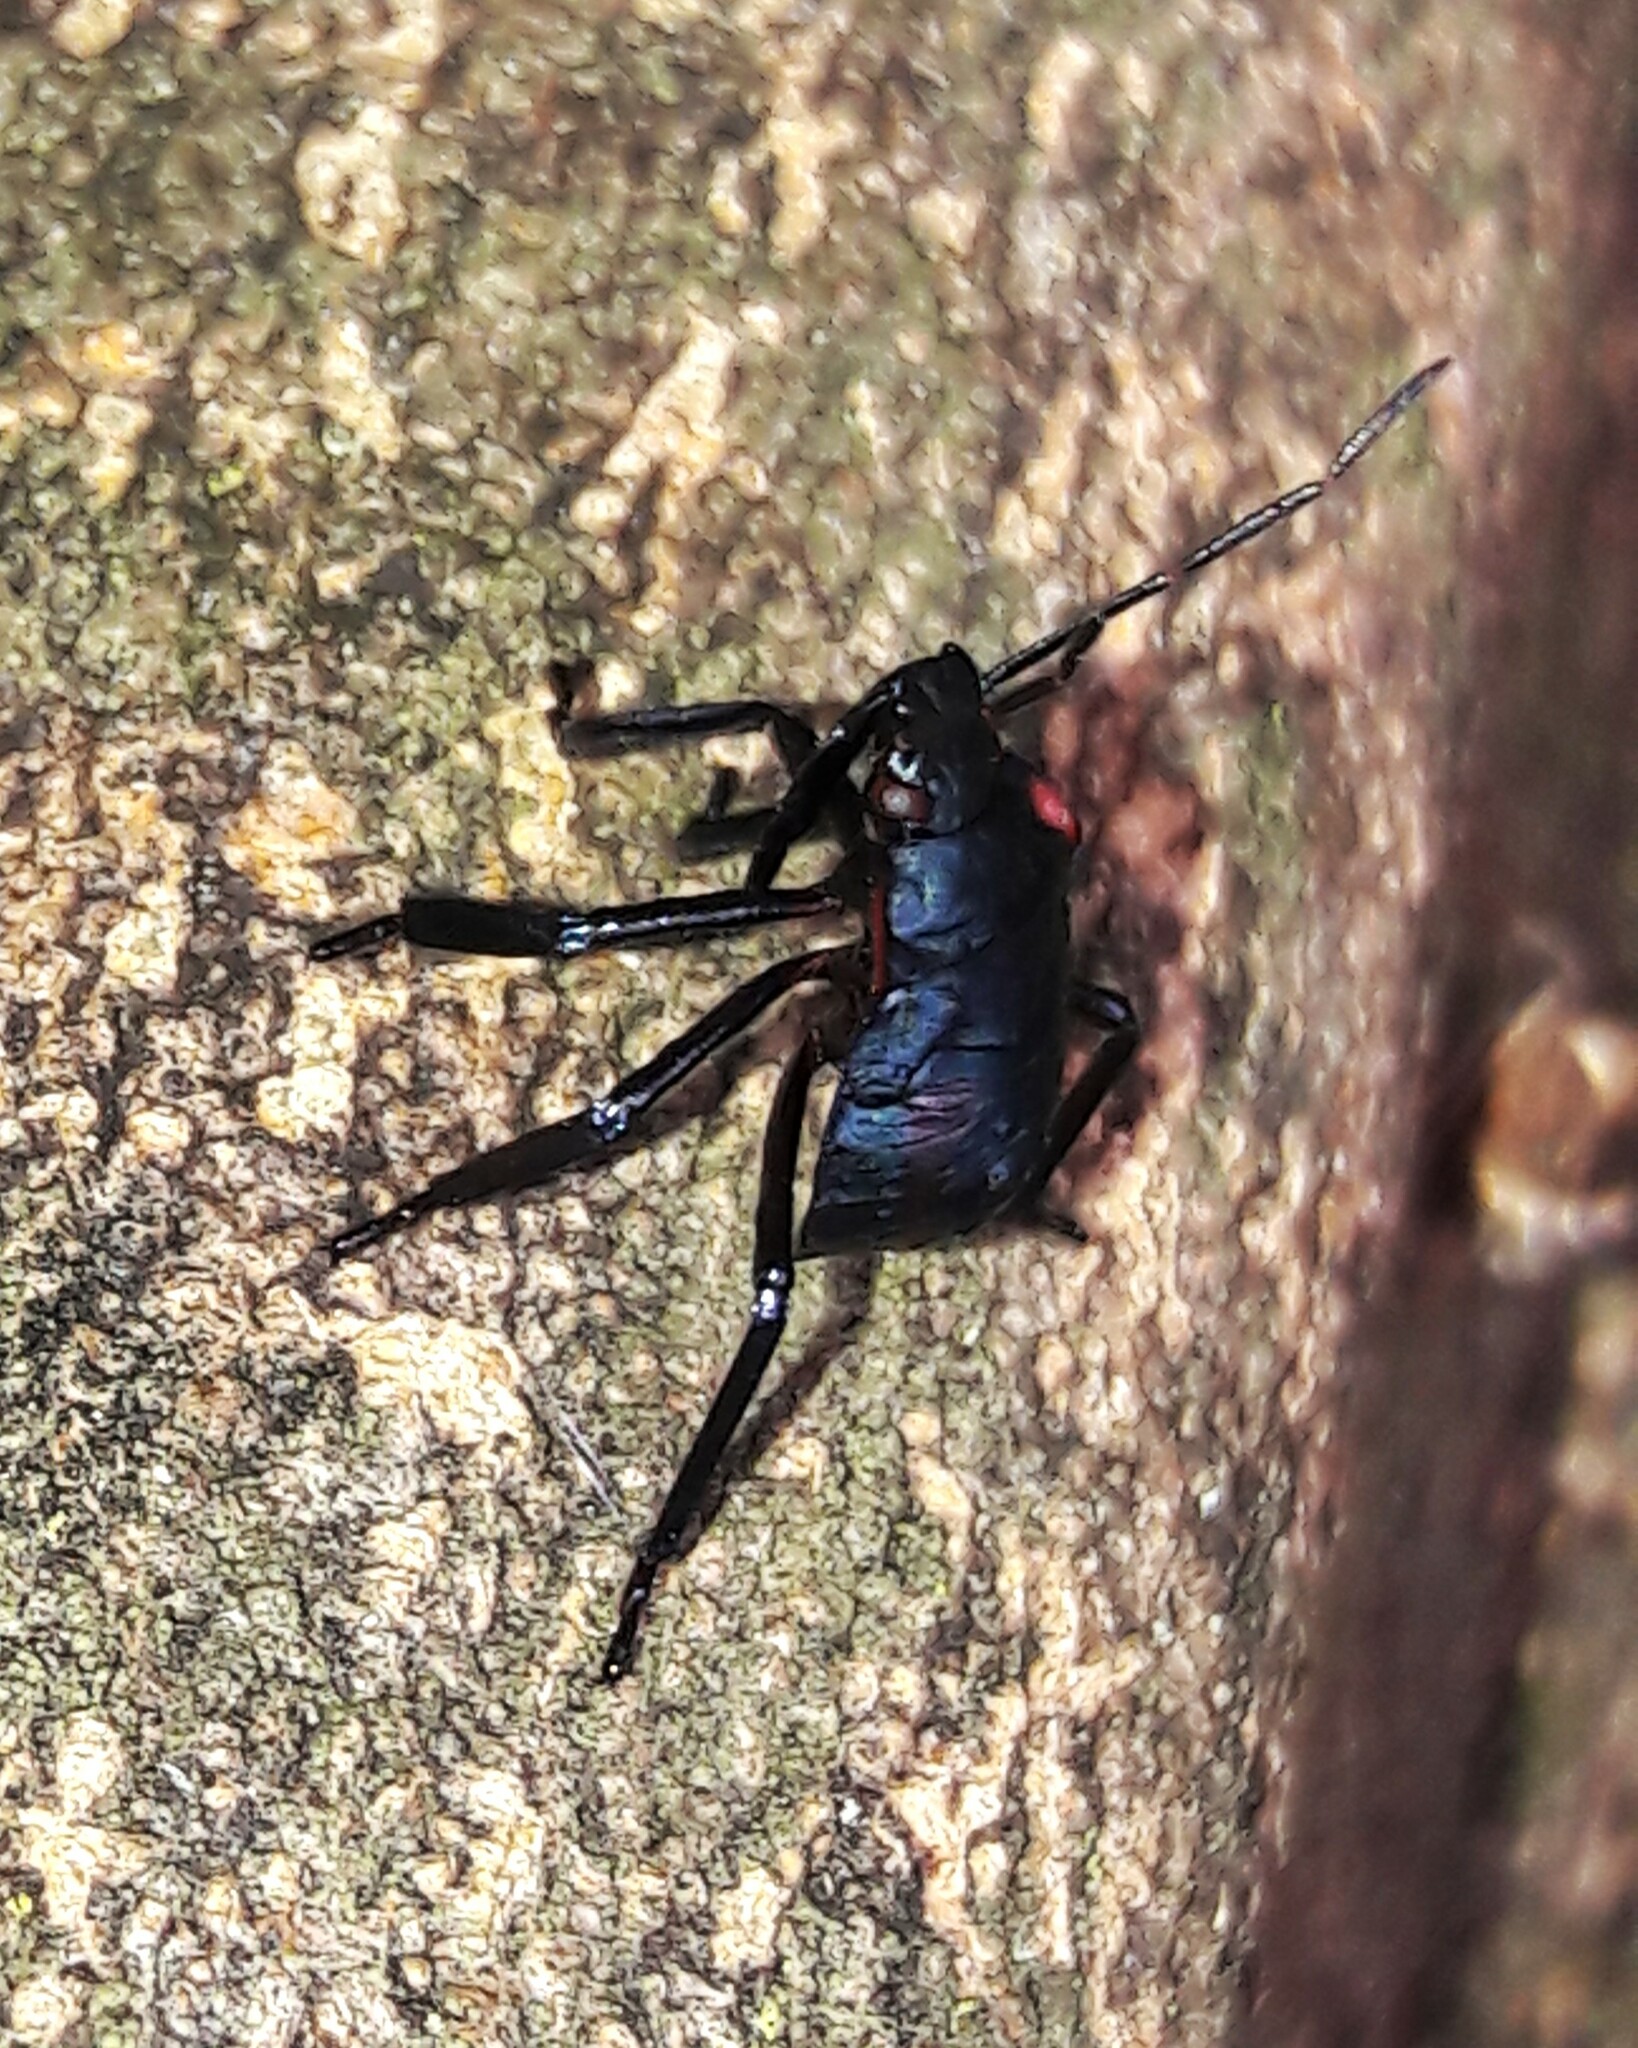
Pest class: stink_bug